Eterniti Motors

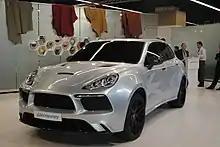
Eterniti Hemera

Initially called the Hemera, Eterniti Motor's only vehicle was renamed Artemis when shown at the 2012 Beijing Motor Show. The Artemis features a Porsche 4.8-litre twin-turbocharged V8, producing and of torque, resulting in a claimed a 0-62 mph time of 4.2 seconds and a top speed of .